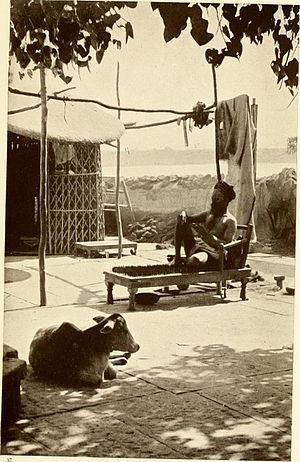
Yoga
Yogi på sømseng.
Yoga er et indisk system til indøvelse af åndedrætsteknik, kropsstillinger og moralske forskrifter. En yogi er en person, der praktiserer yoga.